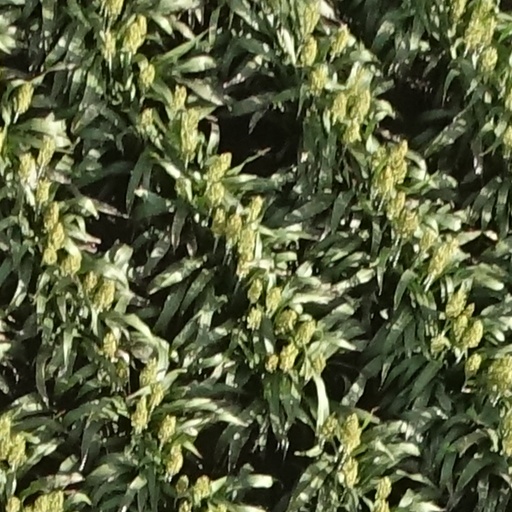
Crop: sorghum